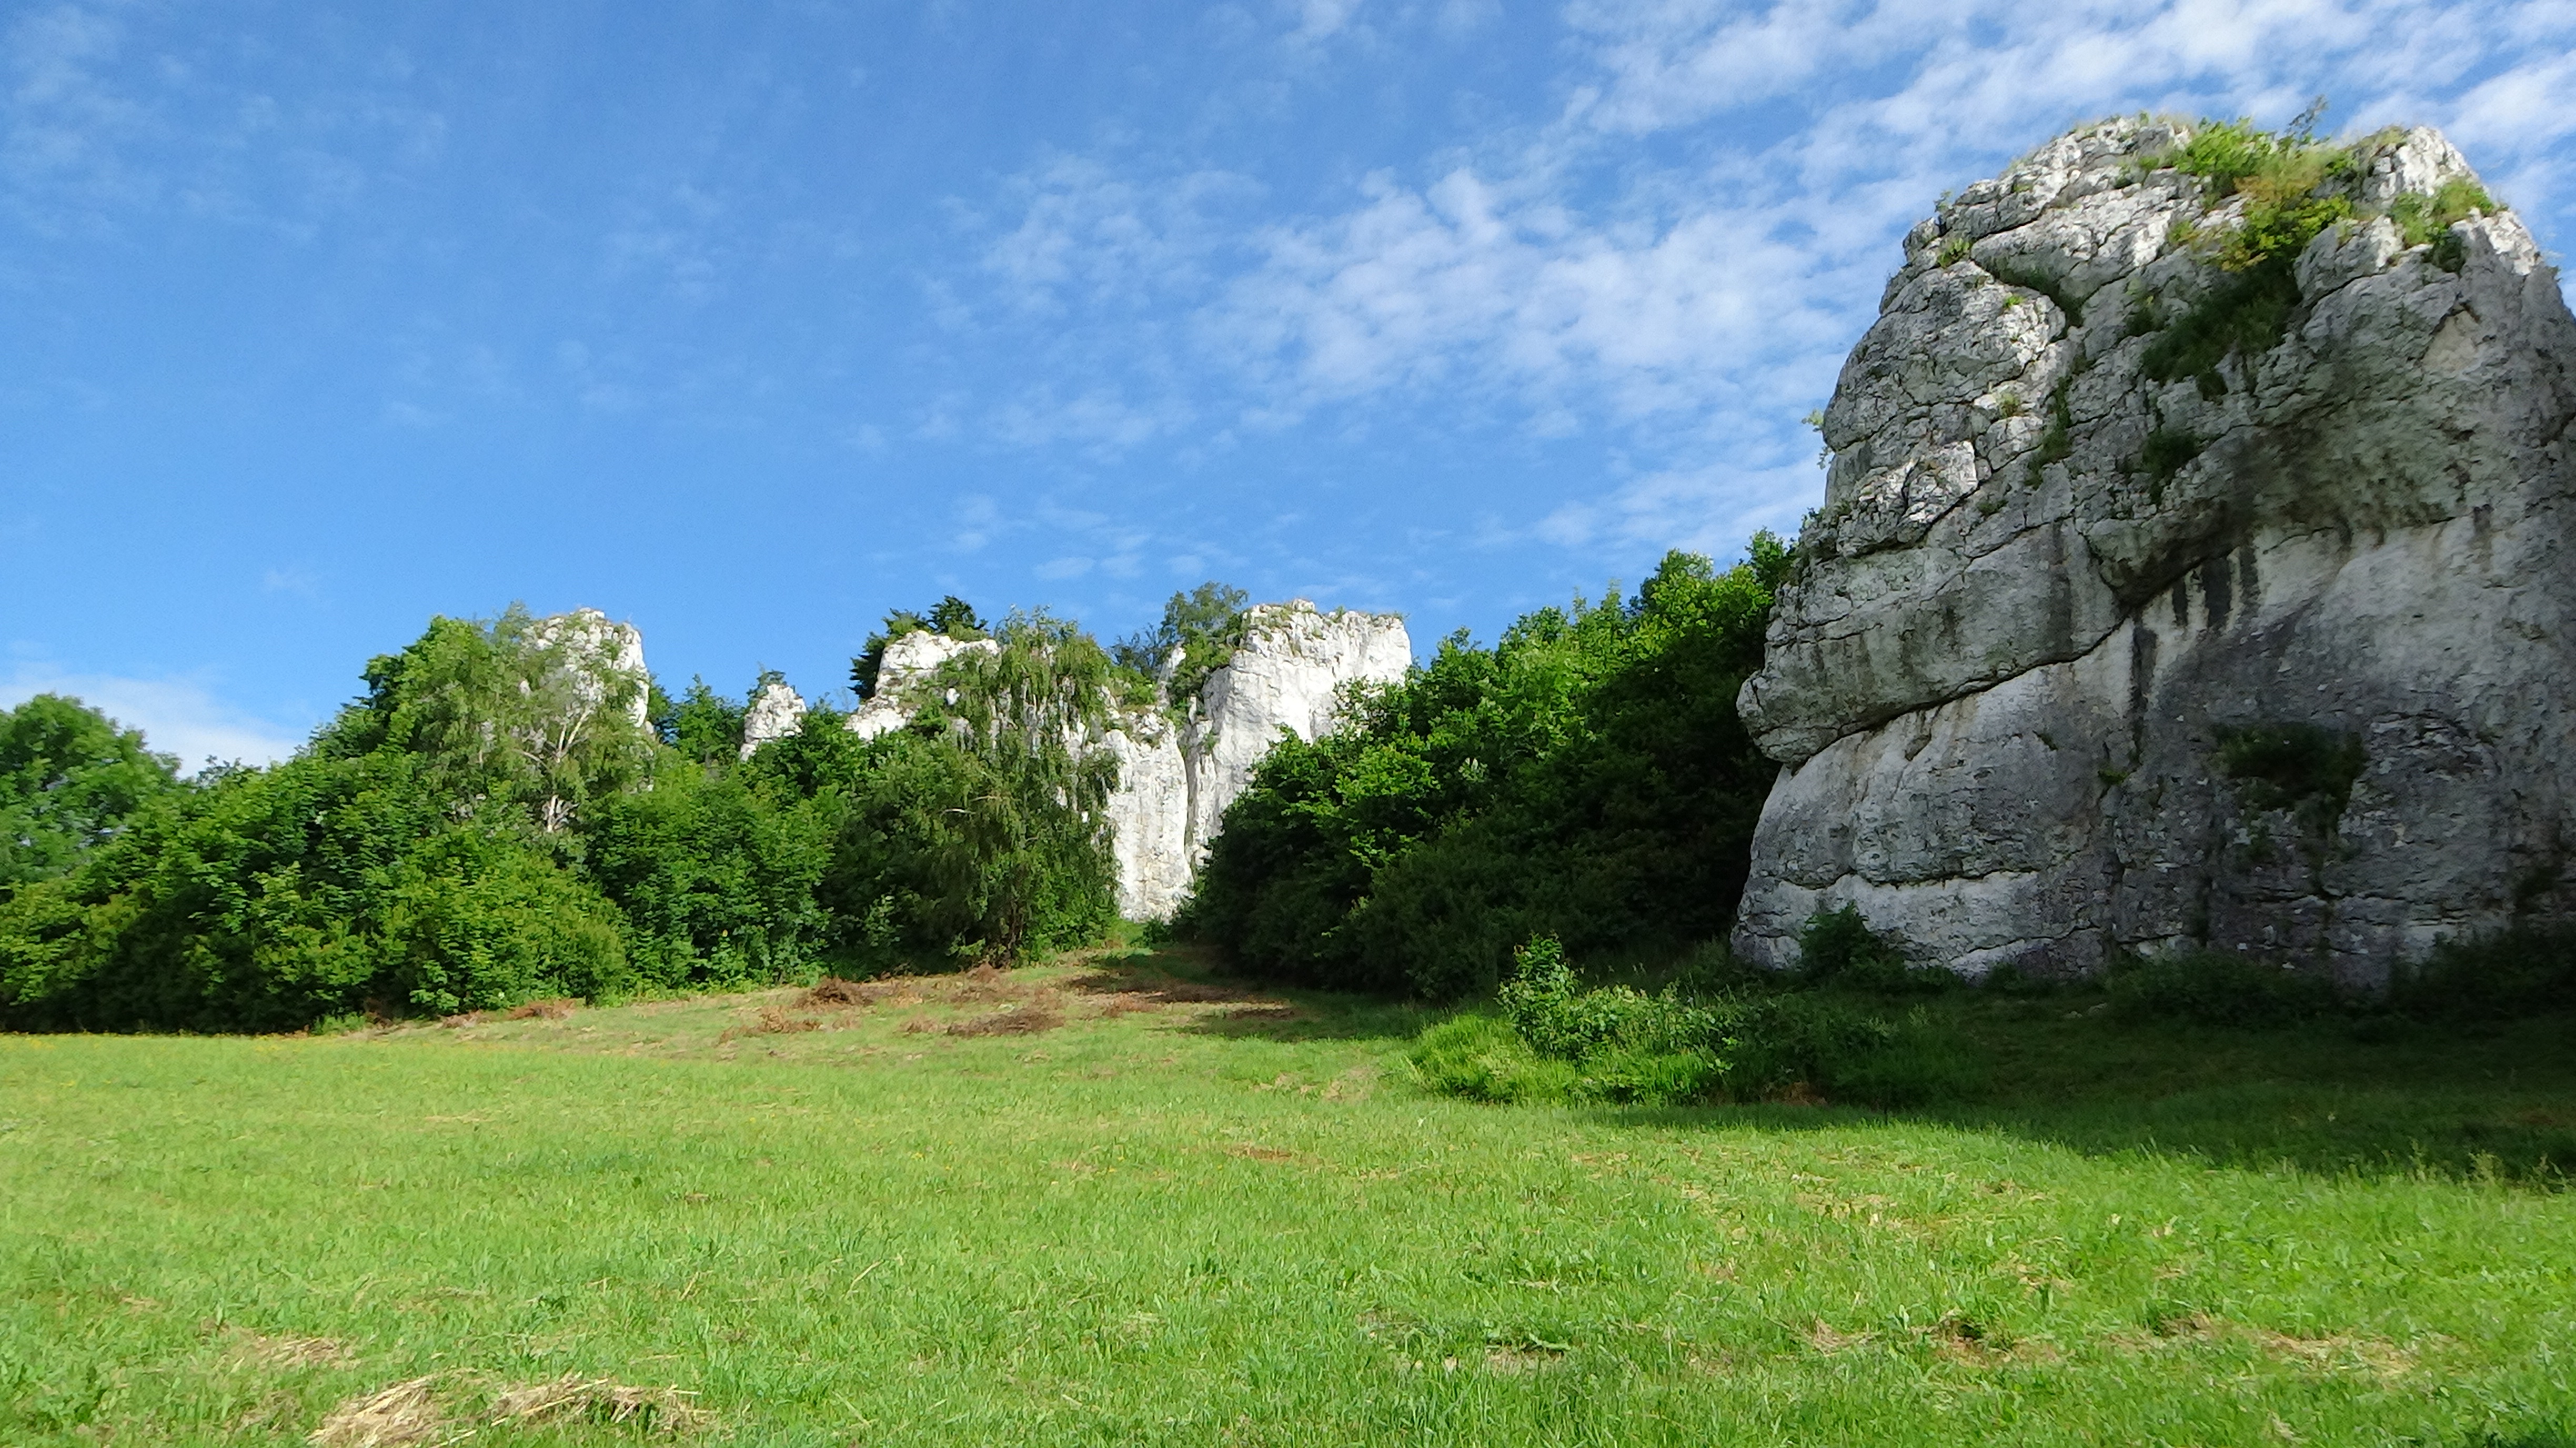
landscape, tree, nature, grass, rock, mountain, meadow, hill, cliff, tourism, terrain, rocks, ruins, poland, plateau, ecosystem, rural area, limestones, jerzmanowice, geographical feature